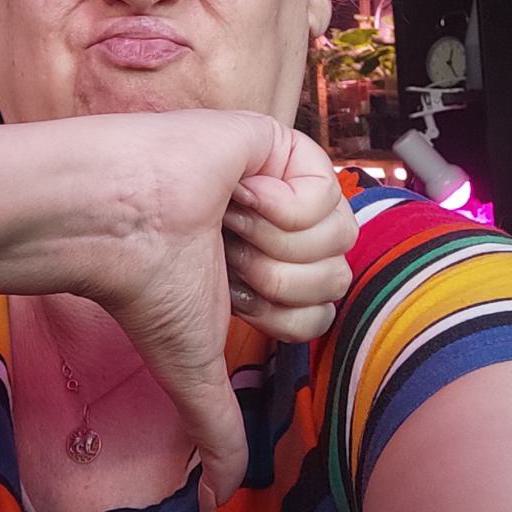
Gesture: dislike